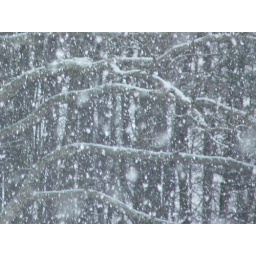
This tree is impressive in all seasons. This photo won Best of Show in the black and white category.